José Luis Picardo

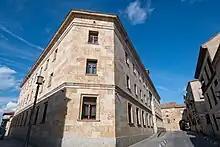
Archivo Histórico Provincial de Salamanca, Calle Trilinque to the left, Calle Las Mazas ahead, 2018.

In 1970 Picardo was invited to compete with fellow notable architects and for the contract to design and build a new headquarters building in the Salamanca neighbourhood of Madrid for the Fundación Juan March (Juan March Foundation) which promotes Spanish culture and science. He was asked to take part after Juan March himself was impressed by Picardo's work at the Parador in Jaén. In 1971, Picardo, after seeking inspiration in the buildings of Greece and New York which he claimed provided "two basic architectural references: the classic perfection of the Parthenon and the constructive audacity of the new languages of New York", Picardo's design won the competition and he was awarded the contract for the building.